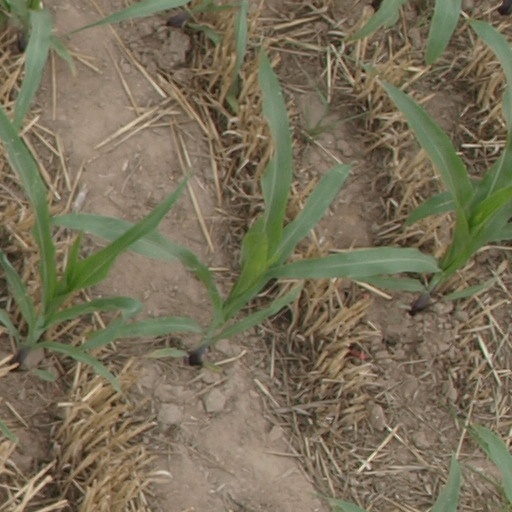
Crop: maize; corn